Dorking

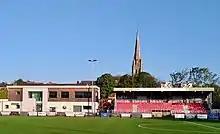
Meadowbank Stadium with the spire of St Martin's Church

Empty houses in the town also provided billets for soldiers during World War II and over 3000 school children were evacuated to the Dorking area in September 1939. A local refugee committee (led by Vaughan Williams and the novelist E. M. Forster) was established to find accommodation for refugees fleeing Nazi persecution and also to support long-resident German and Czech nationals in applications to Home Office tribunals to remain at liberty in the UK.